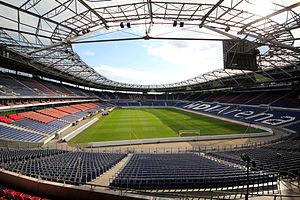
Carlos Puyol i Saforcada, né le 13 avril 1978 à La Pobla de Segur est un footballeur international espagnol. Il évolue au poste de défenseur du milieu des années 1990 au milieu des années 2010. Il est reconnu comme un des meilleurs joueurs à son poste des années 2000. Il a mis fin à sa carrière en 2014.